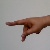
The image shows a hand gesture representing the letter 'P' in Indian Sign Language.